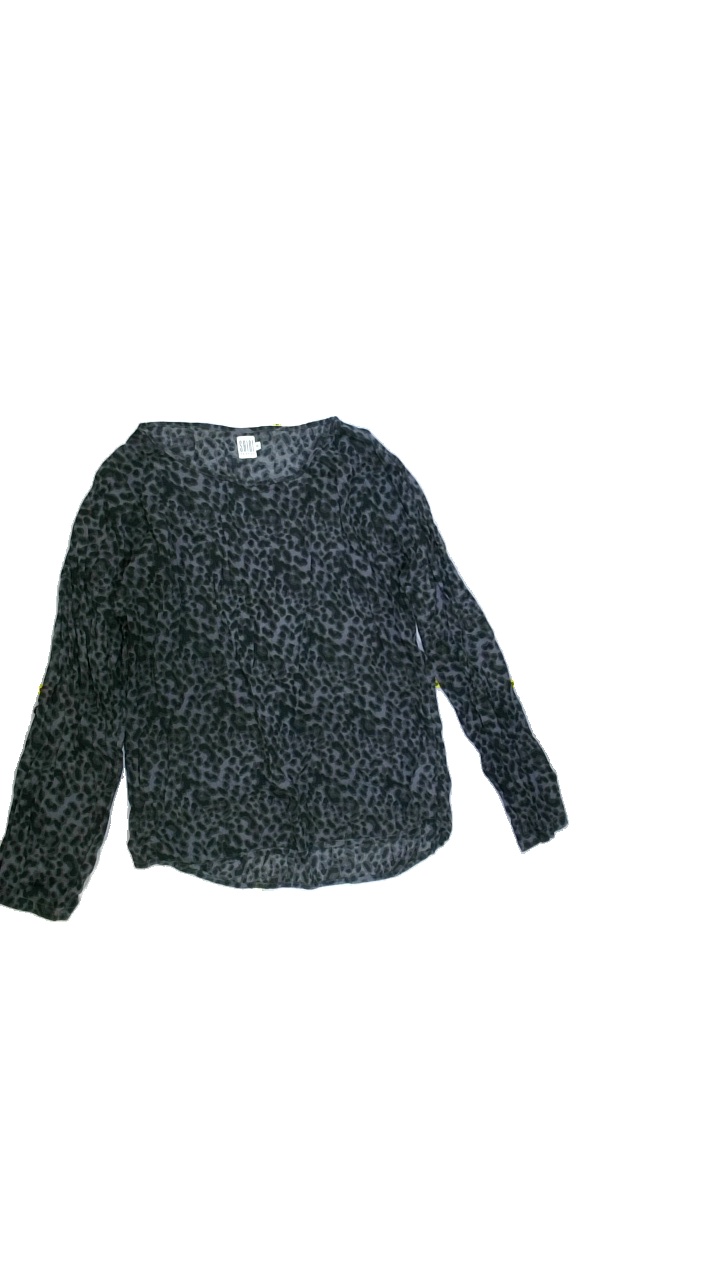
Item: Blouse (Ladies)
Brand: Saint Tropez
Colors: Grey
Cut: Regular, C-collar
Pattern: Animal print
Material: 100%viscose
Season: All
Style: No trend
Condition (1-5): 5
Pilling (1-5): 5
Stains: No
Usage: Reuse
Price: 50-100